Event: Nepal Earthquake
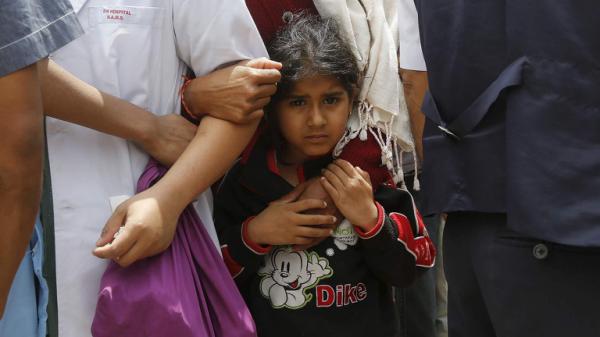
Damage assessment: no_damage